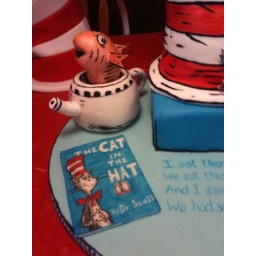
11.20.10 cat in the hat (4)